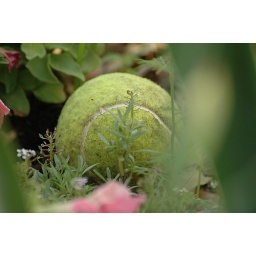
Something strange in my flower bed